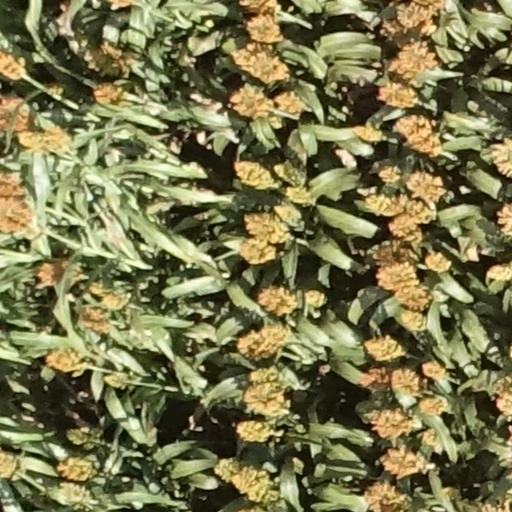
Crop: sorghum